Death in Small Doses (1995 film)

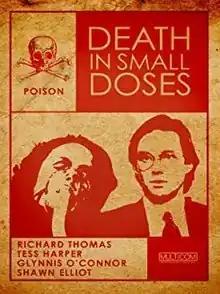

Death in Small Doses is a 1995 American true crime television film directed by Sondra Locke and written by Scott Swanton. It was produced by Robert Greenwald Productions and stars Richard Thomas, Tess Harper, Glynnis O'Connor and Shawn Elliot. The film is a dramatization of the 1991 death of wealthy Dallas resident Nancy Lyon (played by O'Connor) by arsenic poisoning, a crime for which her husband Richard Lyon (Thomas) was the police's main suspect.